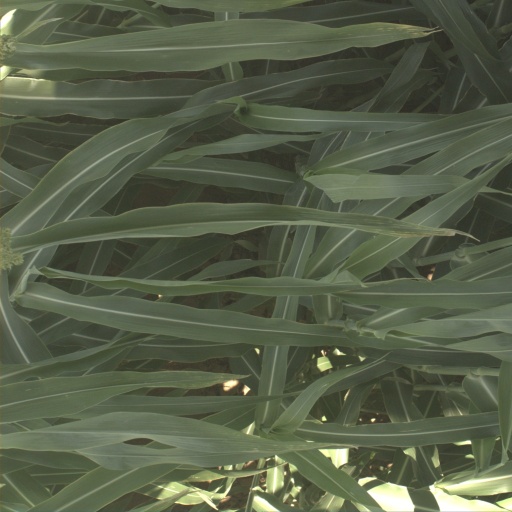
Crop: sorghum